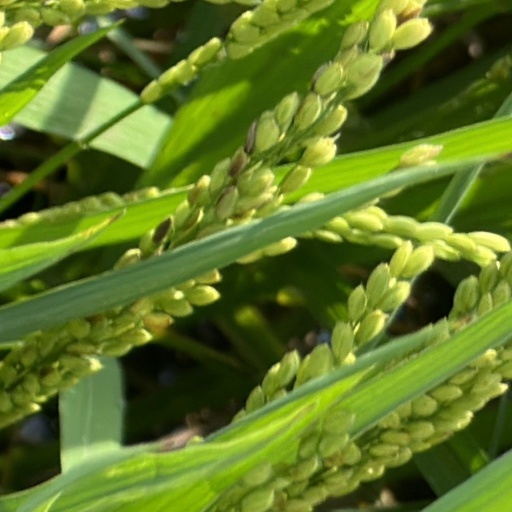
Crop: rice